International Union for Pure and Applied Biophysics

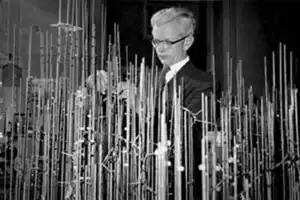
John Kendrew, a former IUPAB President, constructing a model of myoglobin

The IUPAB International Union consists of a group of Adhering Bodies representing Scientific Communities. Adhering Bodies such as Research Councils, National Academies of Science or similar institutions, or scientific Societies can apply for membership of IUPAB. There are several levels of subscriptions that will grant each adhering body representation at the General Assembly with one or more voting members depending on the option selected.